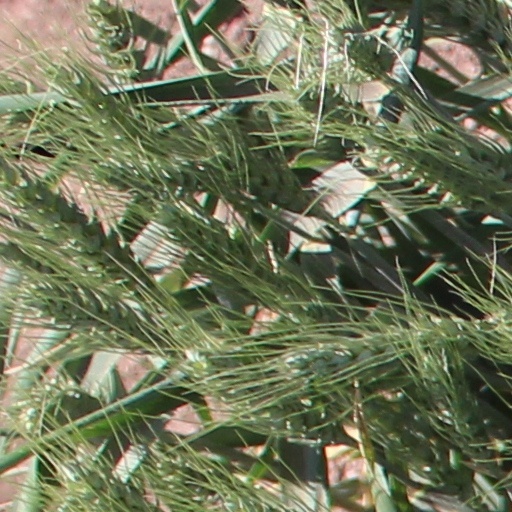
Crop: wheat